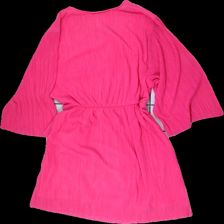
View: back
Type: Tunic
Category: Ladies
Brand: Monki
Colors: Pink
Material: 100% Polyester
Pattern: Other
Cut: Loose, V-collar
Size: M
Season: All
Stains: Minor
Smell: Minor
Price range: 50-100
Recommended usage: Recycle
Comment: Detergent smell